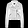
Label: Coat